Kemble railway station

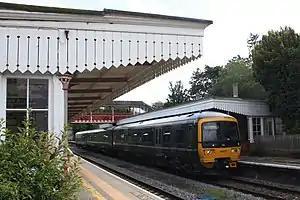
Kemble Station

Kemble railway station is a railway station that serves the village of Kemble in Gloucestershire, England. The station is on the to "Golden Valley" line, from the zero point at . Despite its rural location, Kemble station has a high number of passengers, due mainly to the proximity of Cirencester.